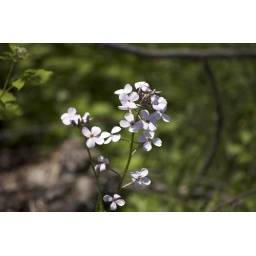
A random flower in tree line